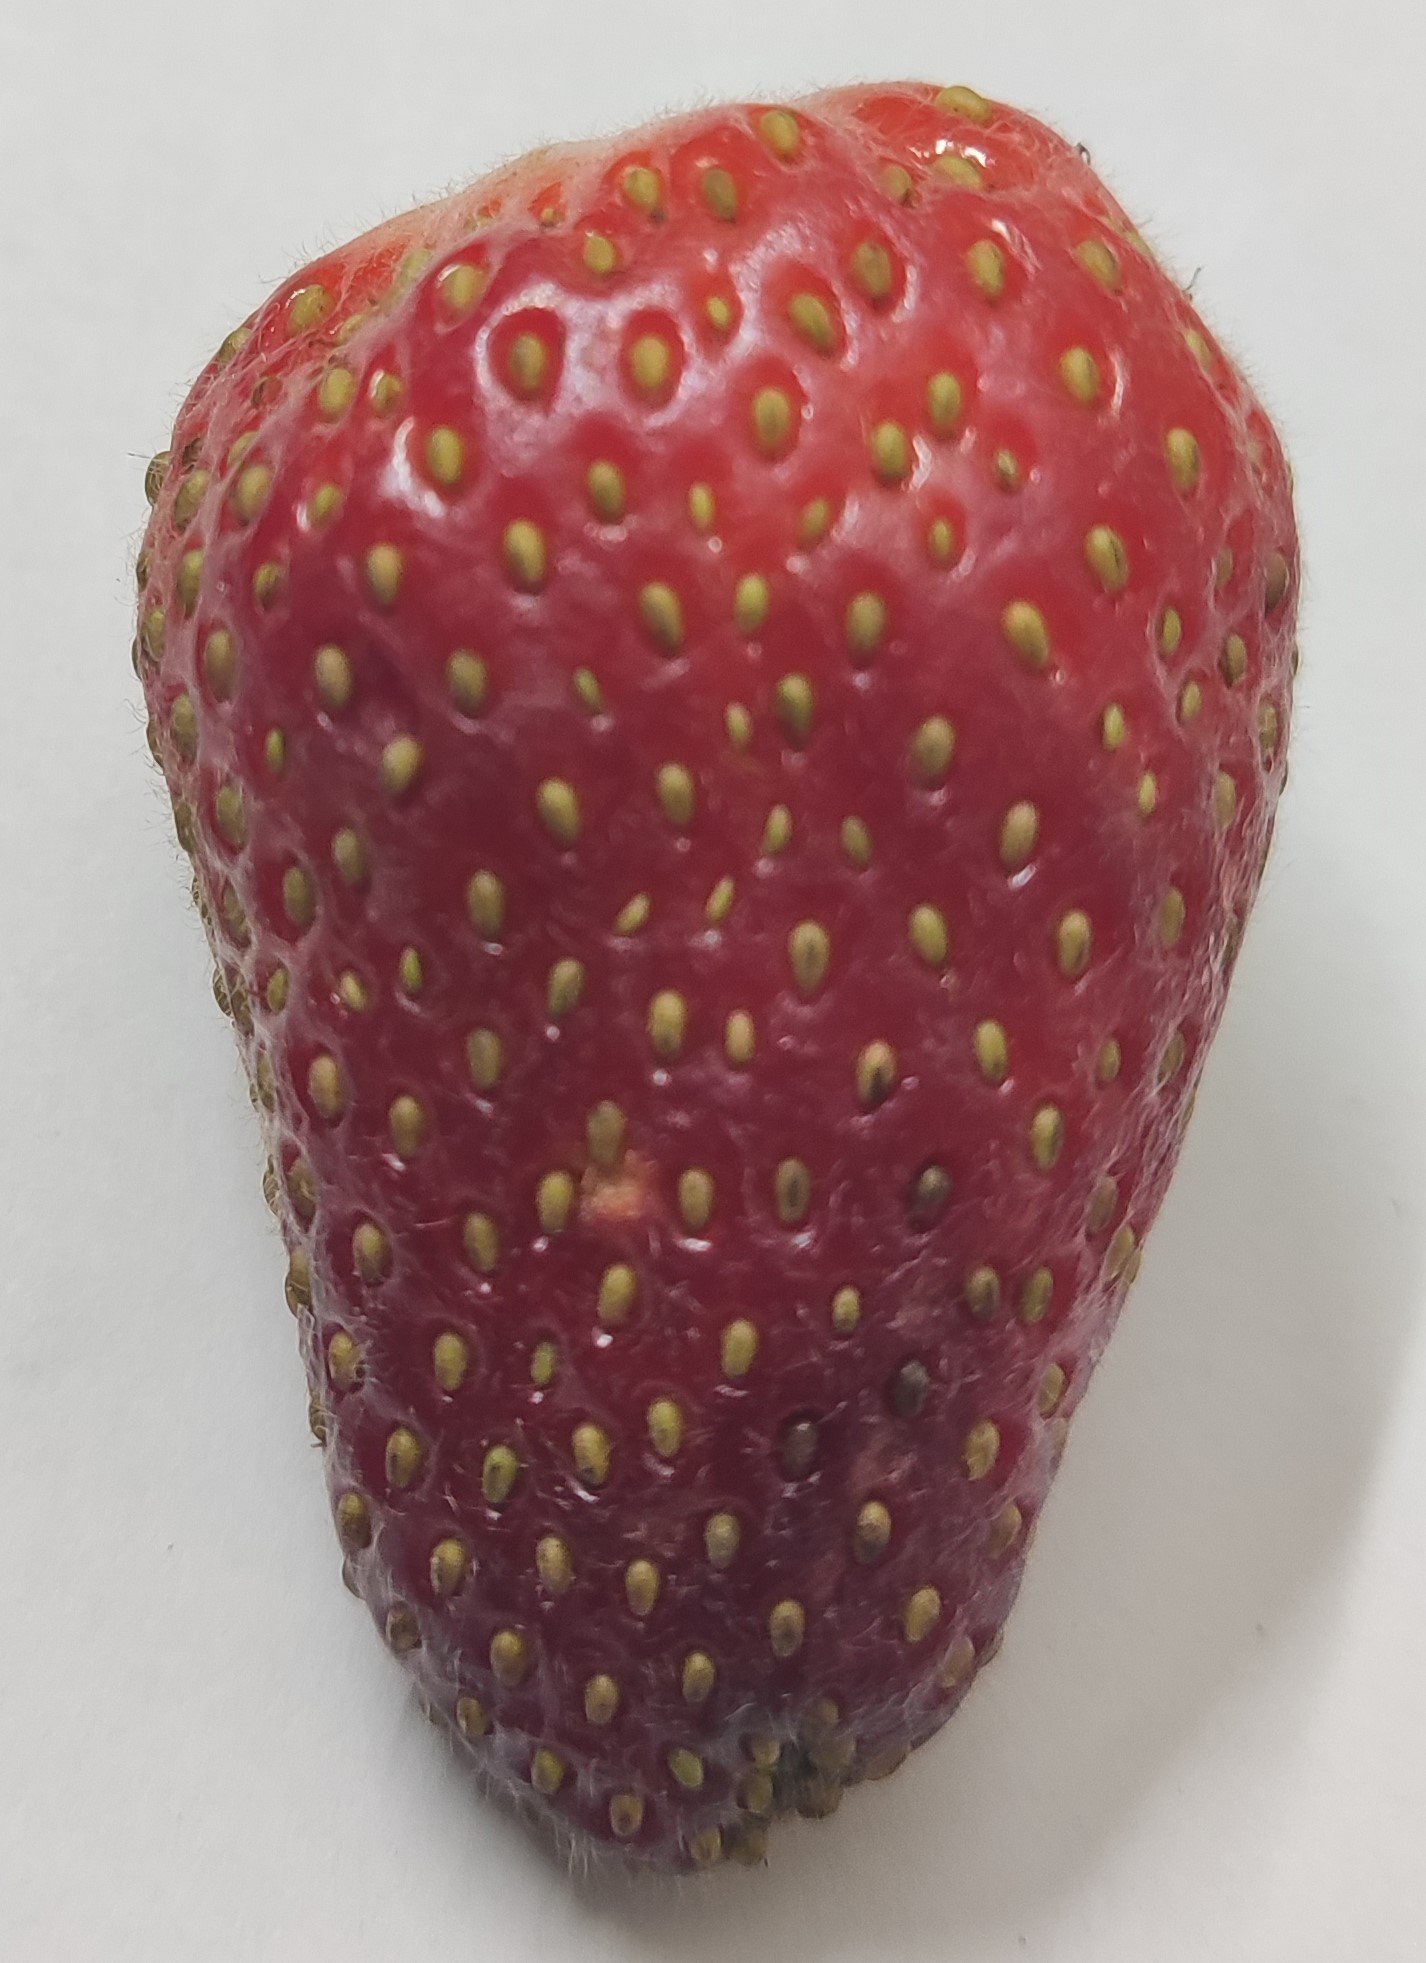
Fruit: strawberry
Condition: fresh